1st Newcastle-upon-Tyne Artillery Volunteers

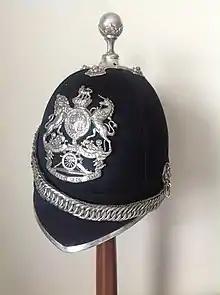
Officer's home service helmet, 1891-1901

The 1st Newcastle upon Tyne Artillery Volunteer Corps was a unit of the Volunteer Force raised to supplement the British Army at a time of a perceived French threat in 1860.